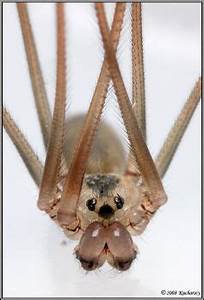
Label: ragno